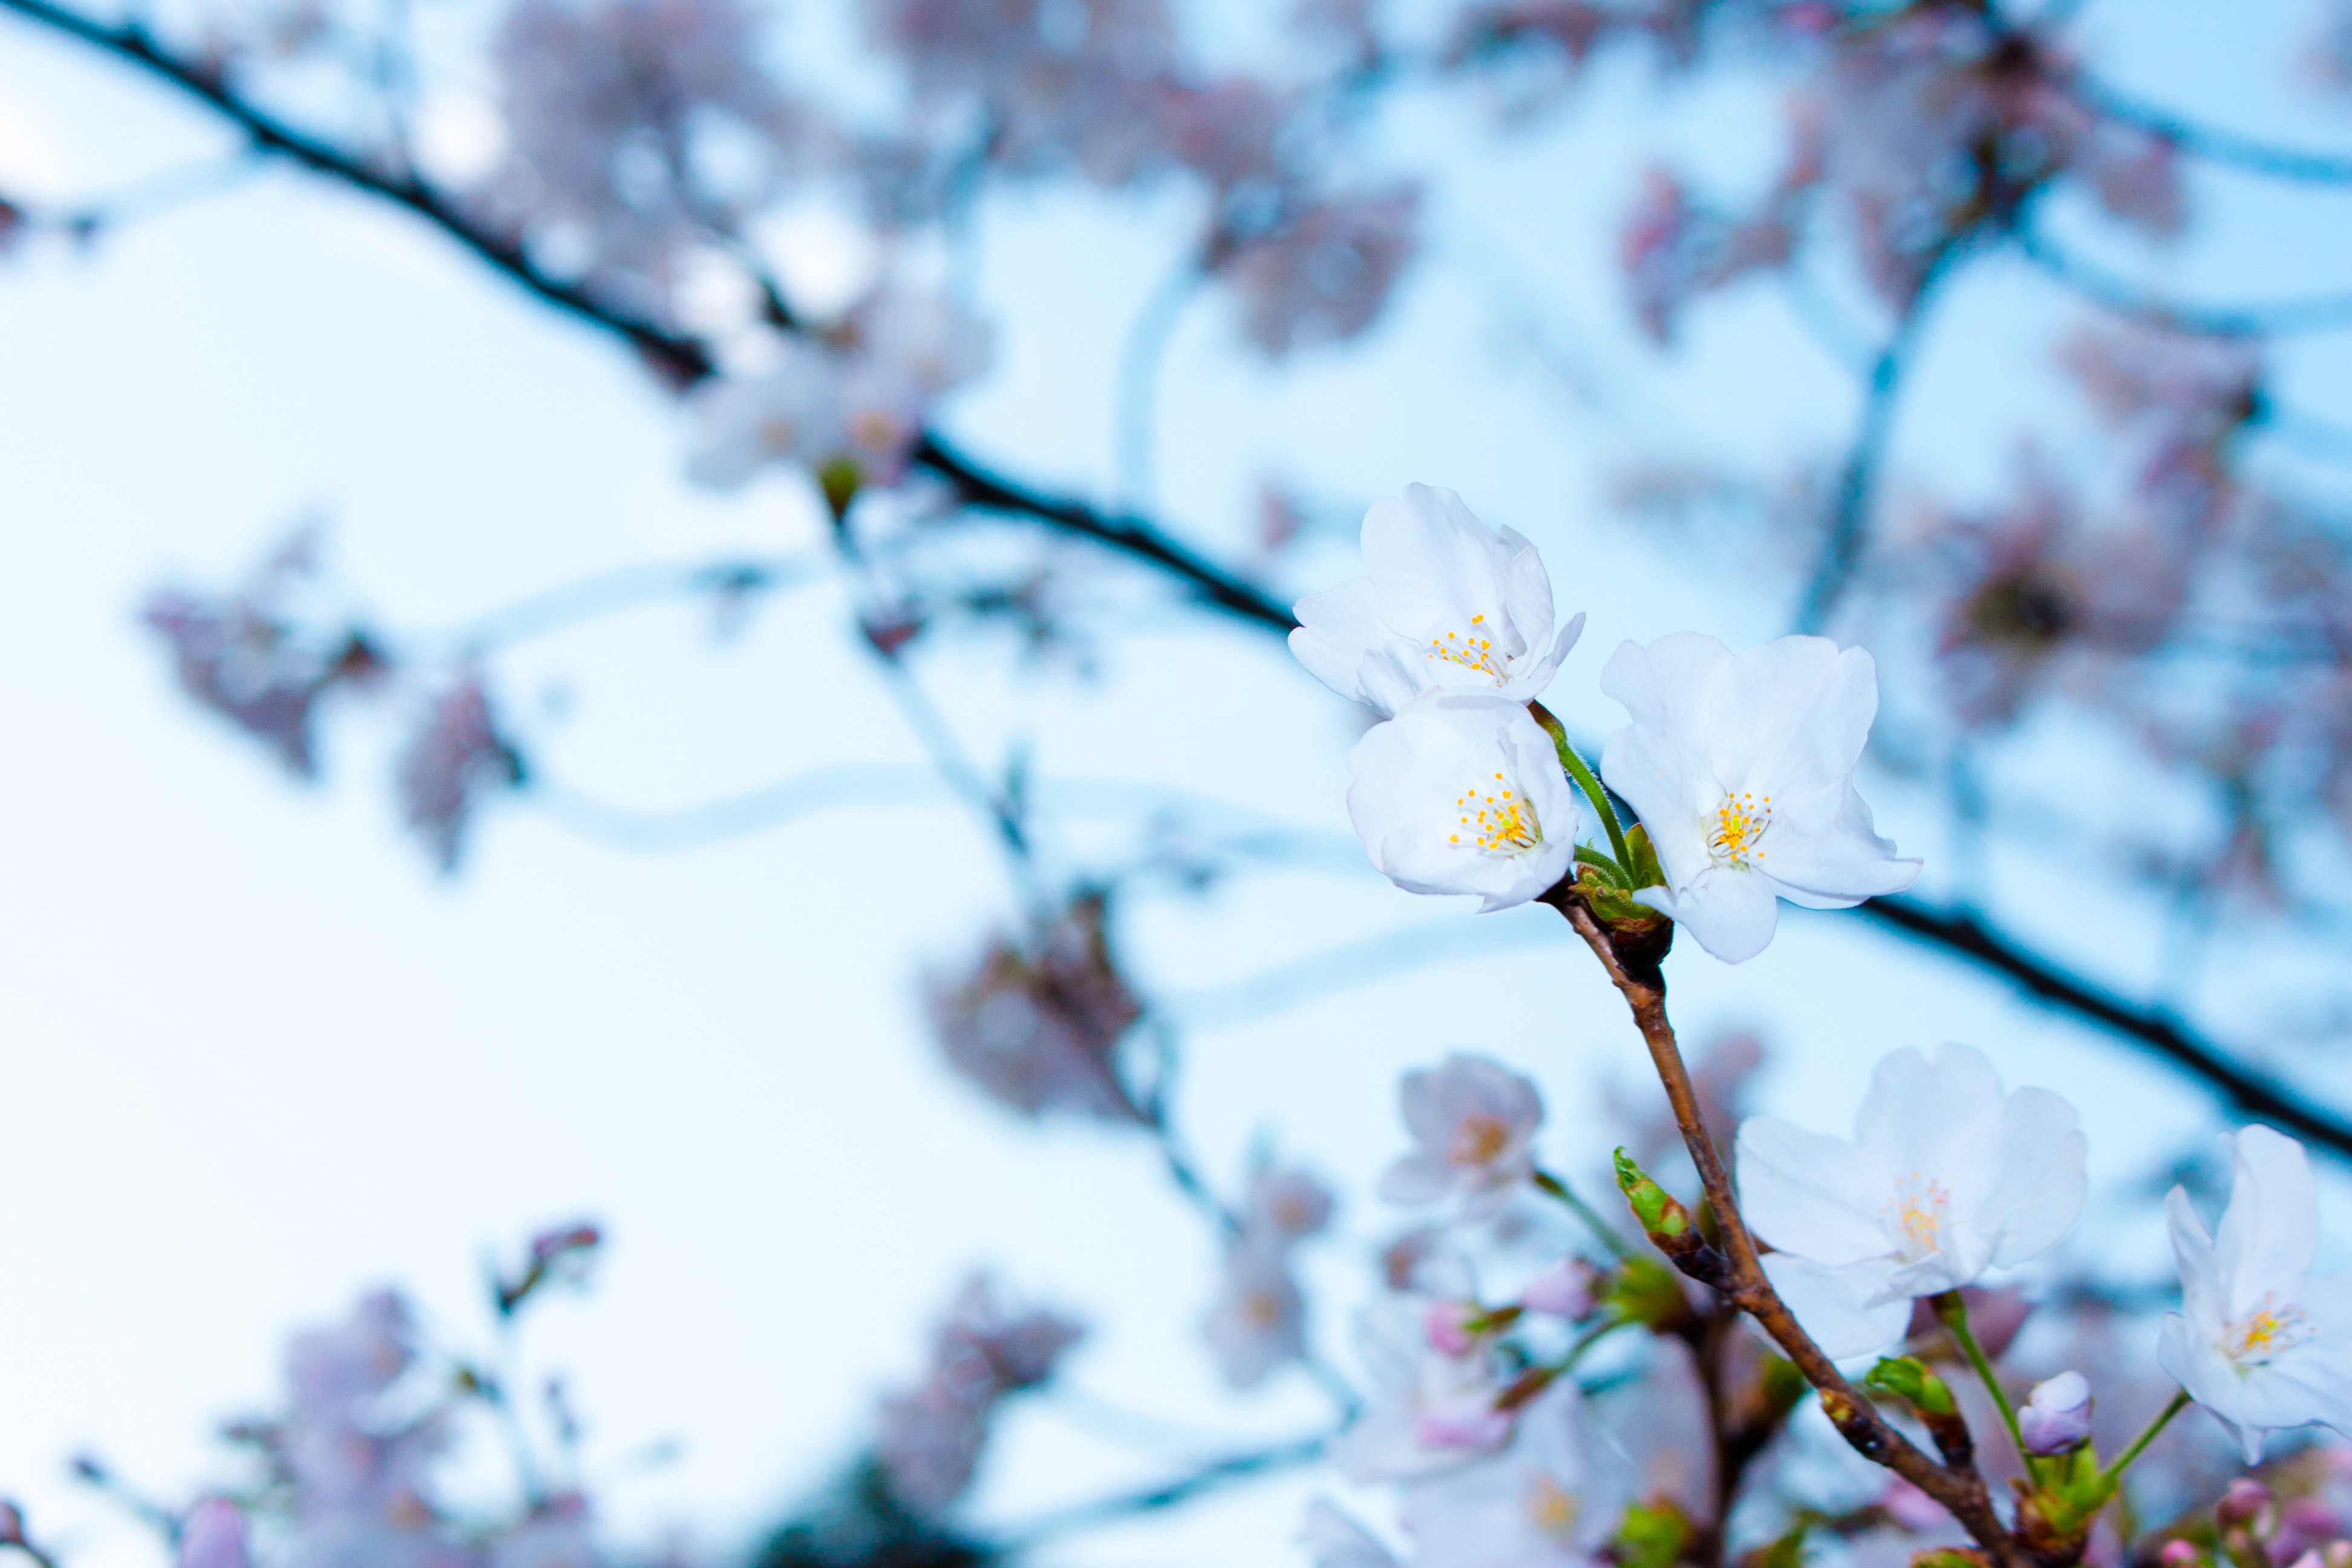
flower, branch, spring, blossom, twig, plant, cherry blossom, tree, petal, plant stem, flowering plant, macro photography, wildflower, prunus